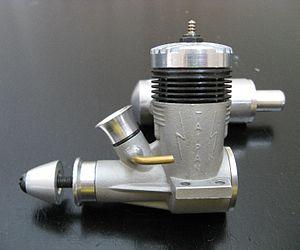
Un moteur à bougie de préchauffage, ou moteur à préchauffage, est un type de petit moteur à combustion interne généralement utilisé dans les modèles réduits d' aéronefs, de modèles réduits de voitures et d'applications similaires. L'allumage est accompli par une combinaison de chauffage par compression, de chauffage à partir d'une bougie de préchauffage et de l'effet catalytique du platine dans la bougie de préchauffage sur le méthanol dans le carburant.